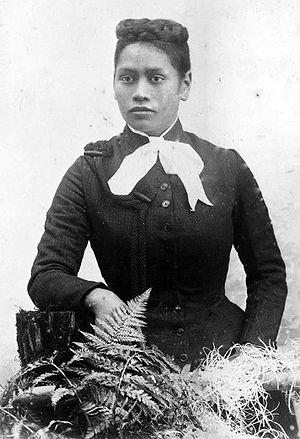
Meri Te Tai Mangakāhia est une militante néo-zélandaise pour le droit de vote des femmes.